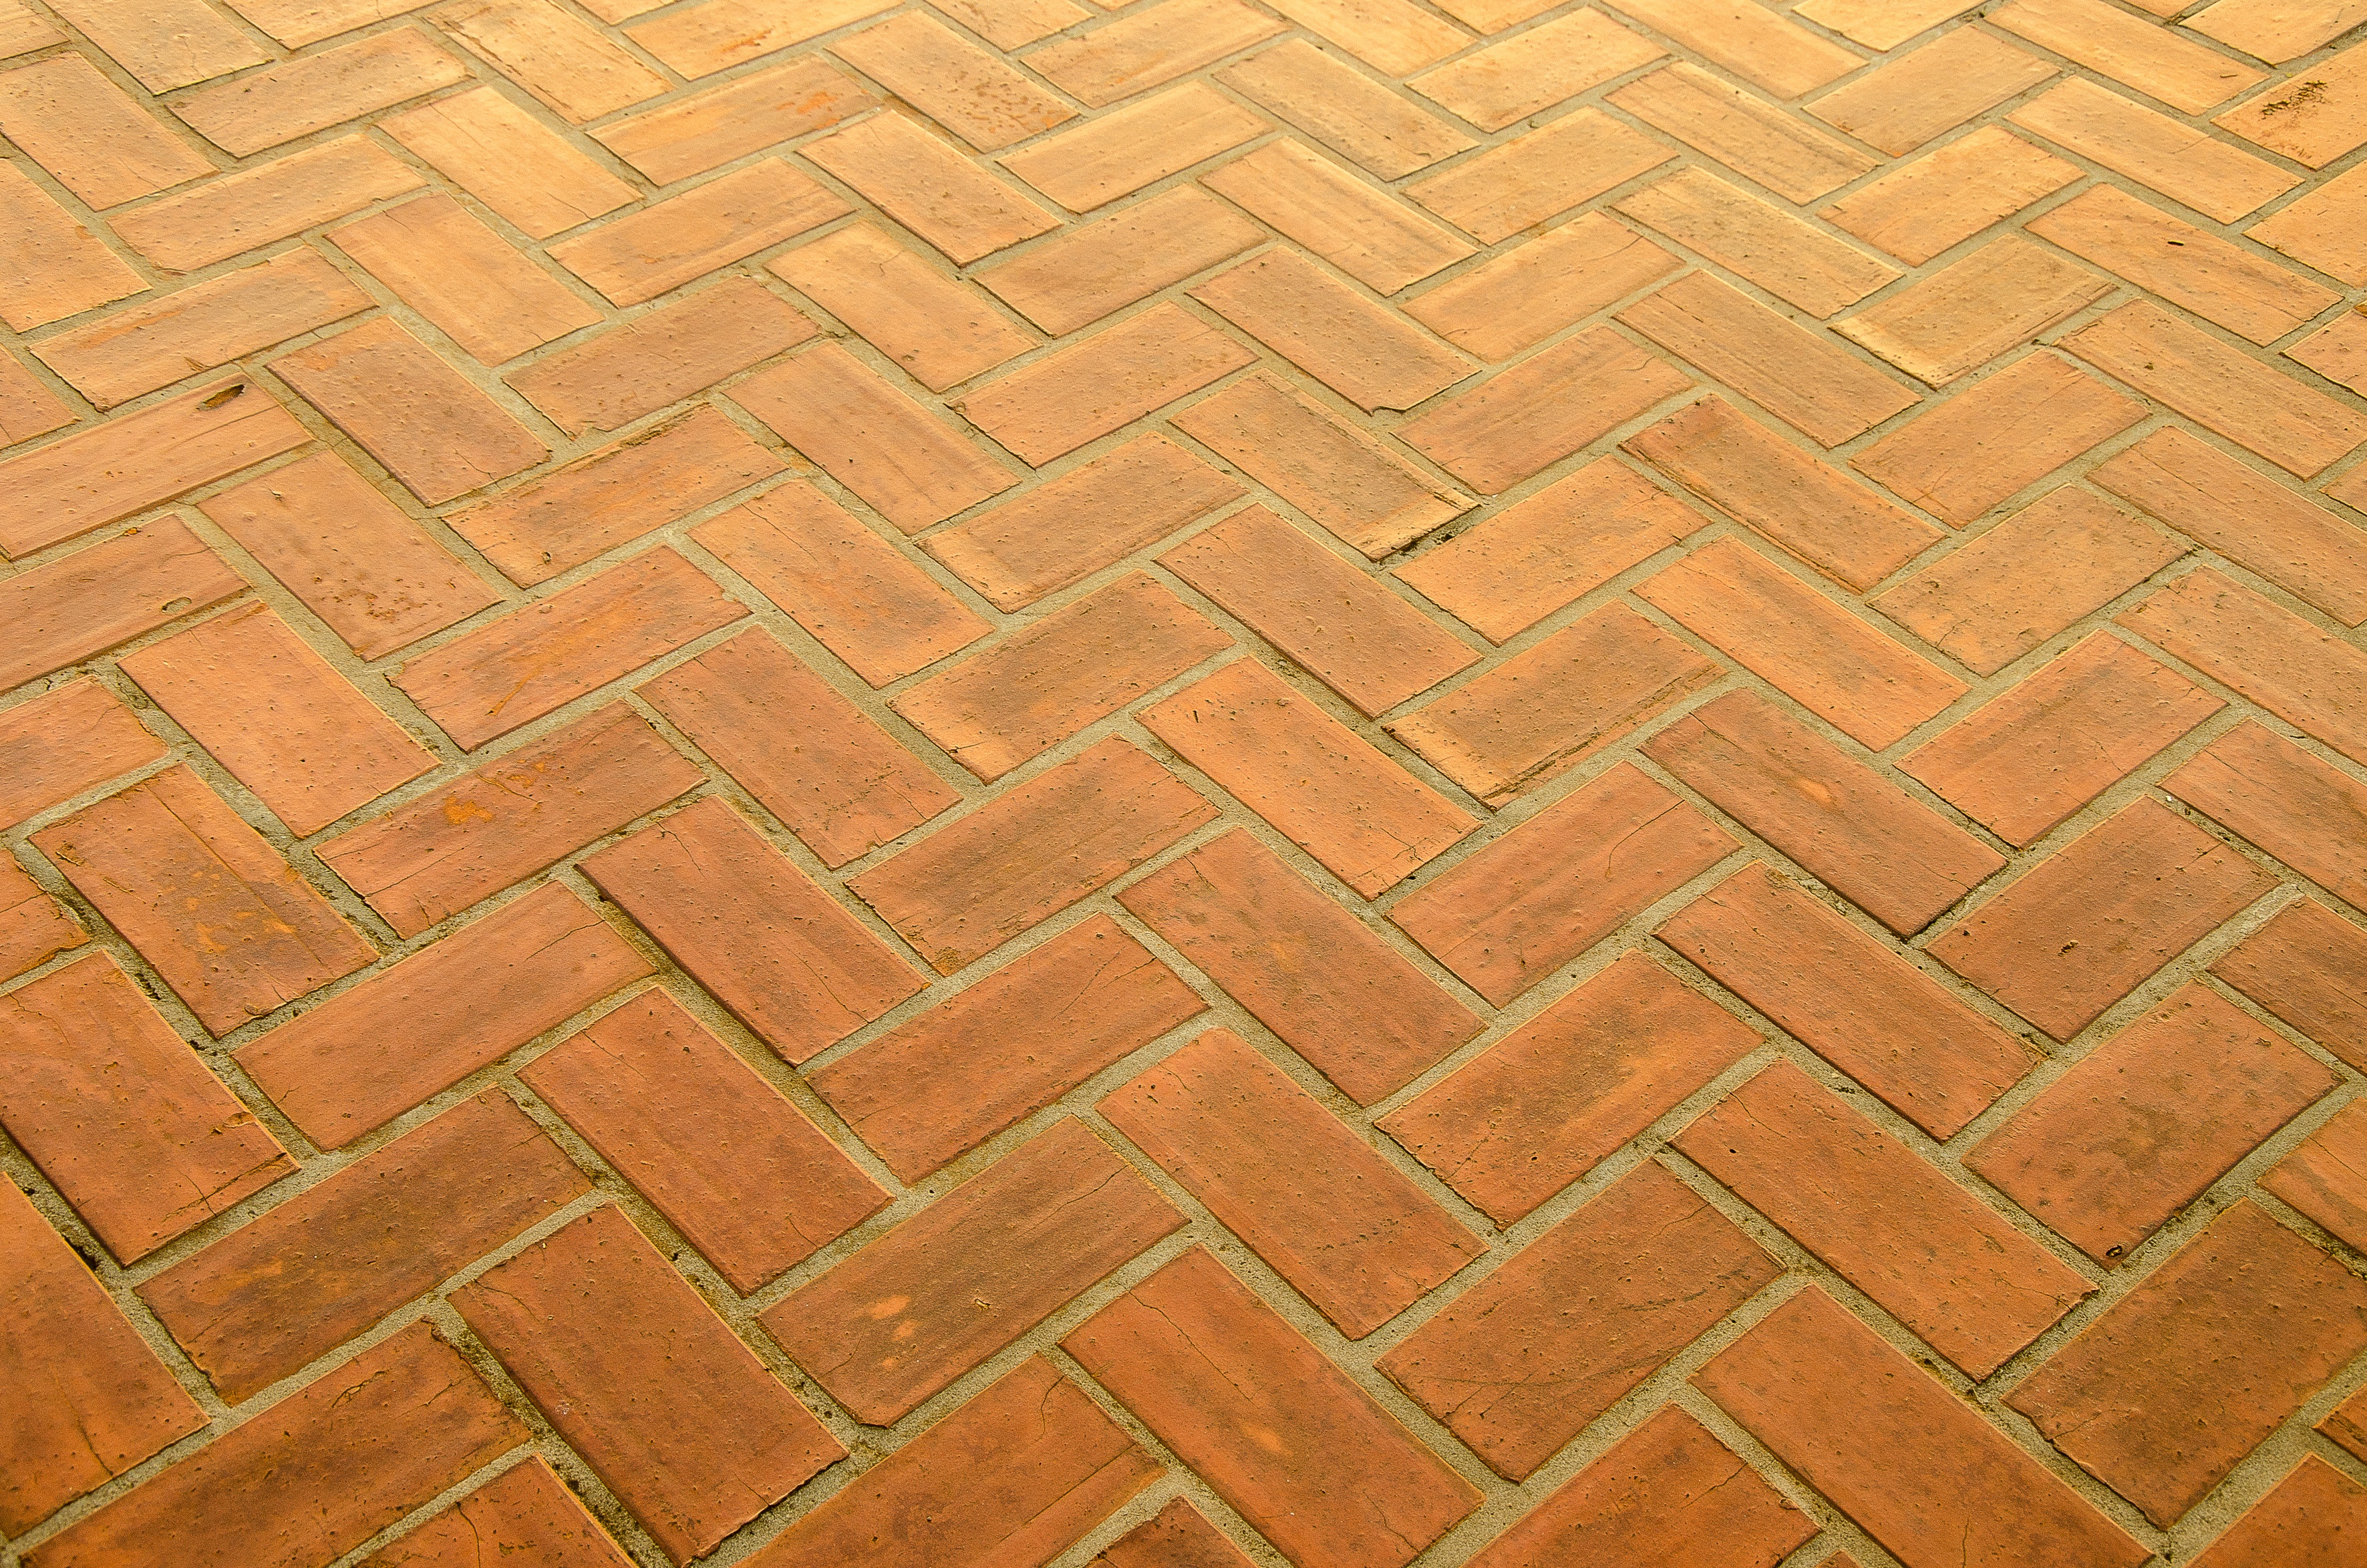
ground, texture, floor, cobblestone, wall, pattern, soil, tile, brick, material, hardwood, brickwork, flooring, wood flooring, road surface, outdoor structure